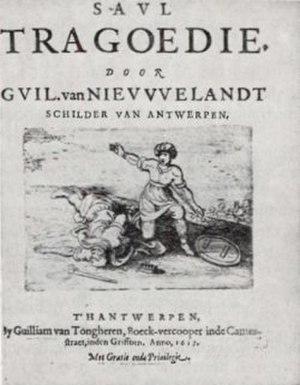
Page de titre de ""Savl"", une tragédie de Guilliam van Nieuwelandt publiée à Anvers en 1617"
De Olijftak, est une des chambres de rhétorique anversoises, fusionnée vers 1660 avec De Violieren. Sa devise était Ecce gratia. Elle était aussi connue comme la chambre du Saint-Esprit